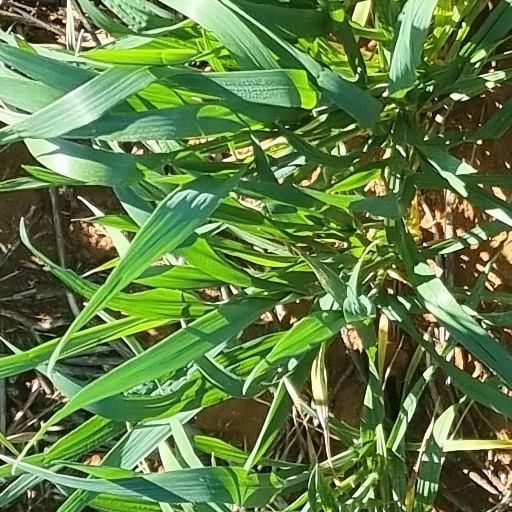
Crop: wheat